Mariano Park

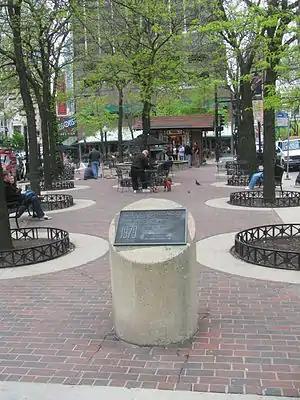
Mariano Park in Chicago

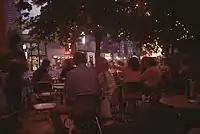
People at a restaurant by the park in 1972

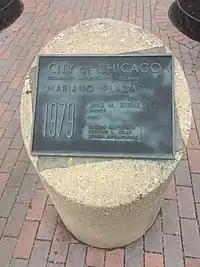
The name plaque at Mariano Plaza notes that Jane Byrne was mayor of Chicago at the time.

Mariano Park (also known as Mariano Plaza) is a small public park in Chicago at the intersection of Rush Street and State Street in Gold Coast. It has an official address of 1031 North State Street. The land was initially acquired by the city in 1848 but was not transferred to the Chicago Park District until 1959.